Creative Commons Hungary

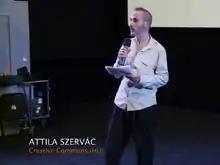
Attila Szervác the libre art contemporary composer, founder of CC.hu on Libre culture, Libre art, CopyCamp

There were declared programs for partnering and co-operation to support goals of Creative Commons Hungary: